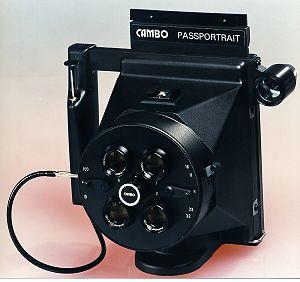
Cambo est le nom d'une société néerlandaise d'appareils photographiques fondée en 1946 par Roelof Bok. Elle produit des chambres photographiques.